Grupo de Ações Táticas Especiais

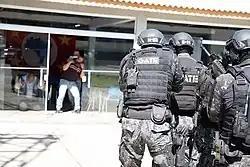
GATE officers in a 2019 training exercise.

GATE was created following a case in 18 February 1987, when former ITA students held a three-month old baby, Tabata, hostage for eight hours in Mogi das Cruzes. At around 6 p.m., the suspects were killed after a shootout and Tabata was rescued, sustaining knife wounds in the process. The case convinced the Military Police of the need to create a specially trained team for hostage rescue operations. The unit was declared operational in 4 August 1988.